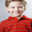
Label: boy